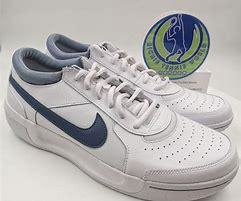
Brand: Nike
Model: Court Zoom Lite 3